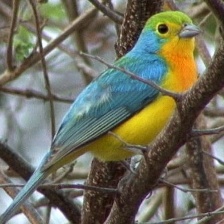
Species: ORANGE BRESTED BUNTING
Scientific name: PASSERINA LECLANCHERII
ImageNet parent category: indigo_bunting